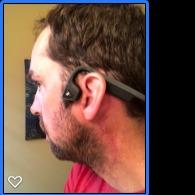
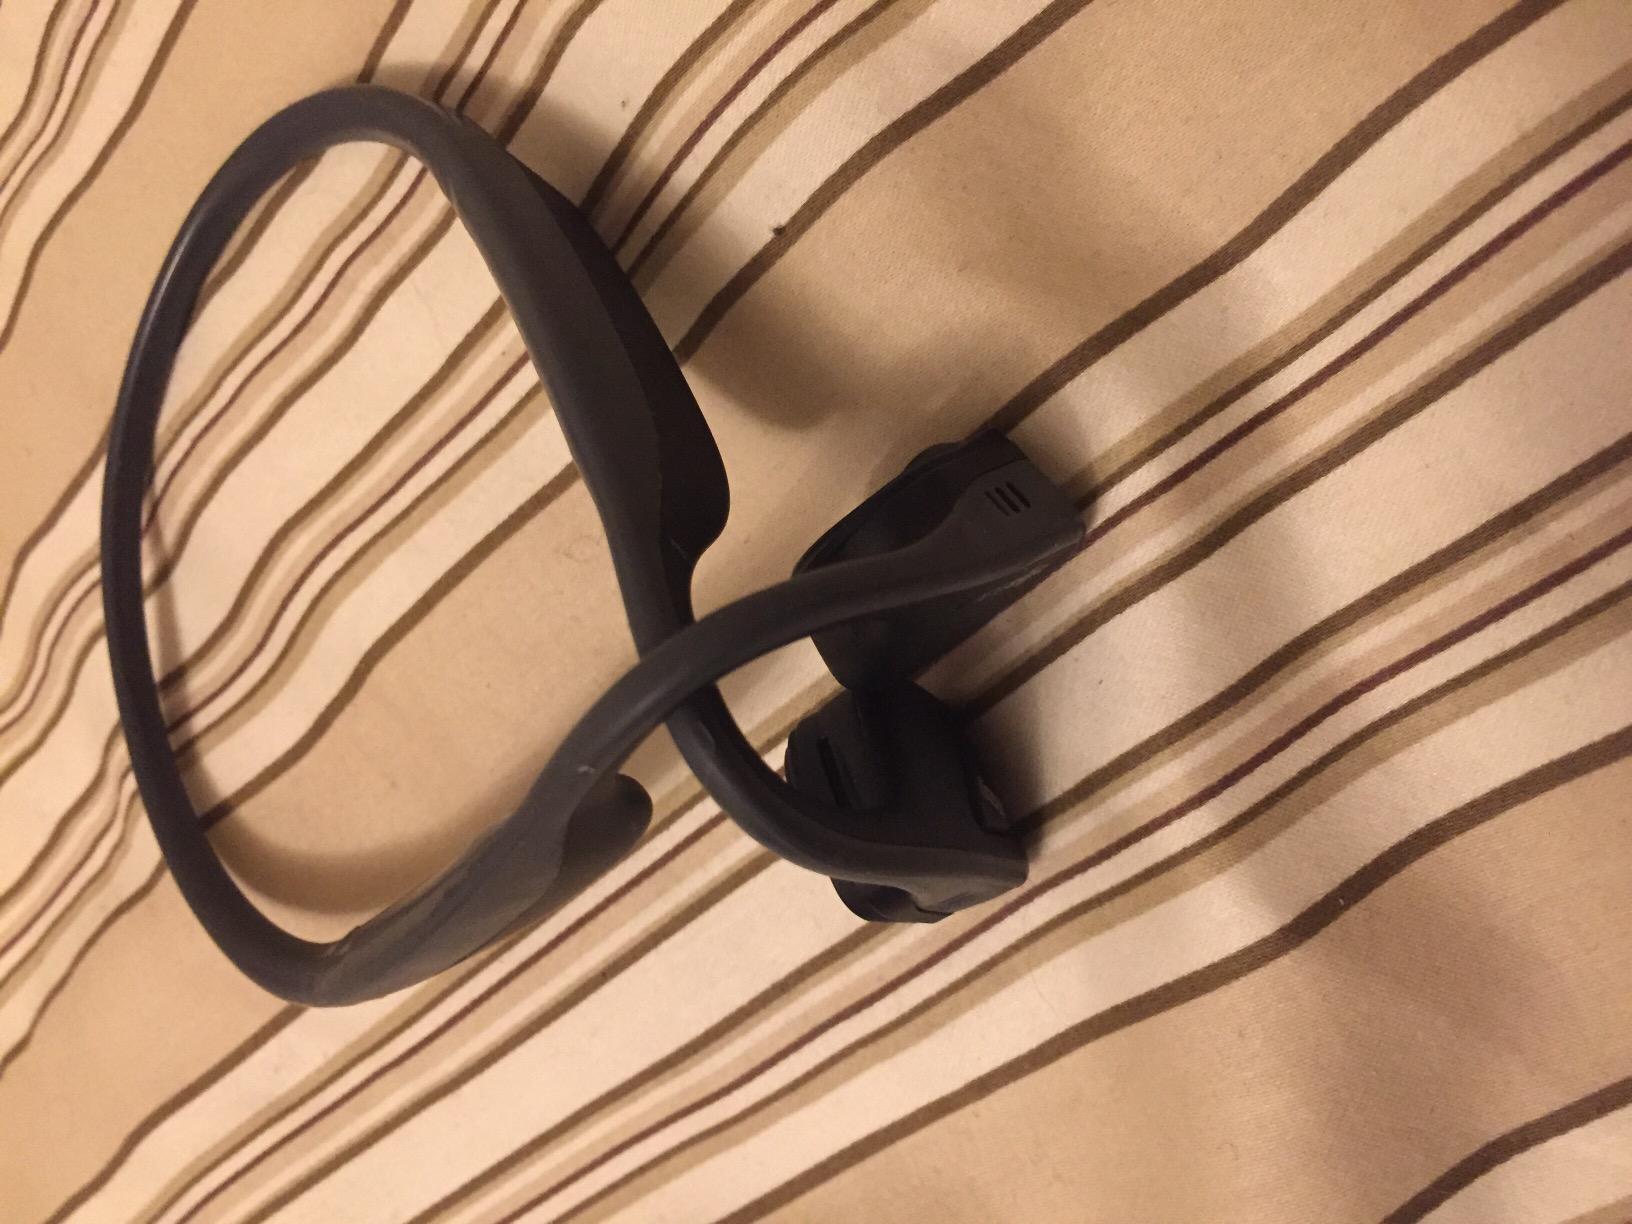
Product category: headphones
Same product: yes